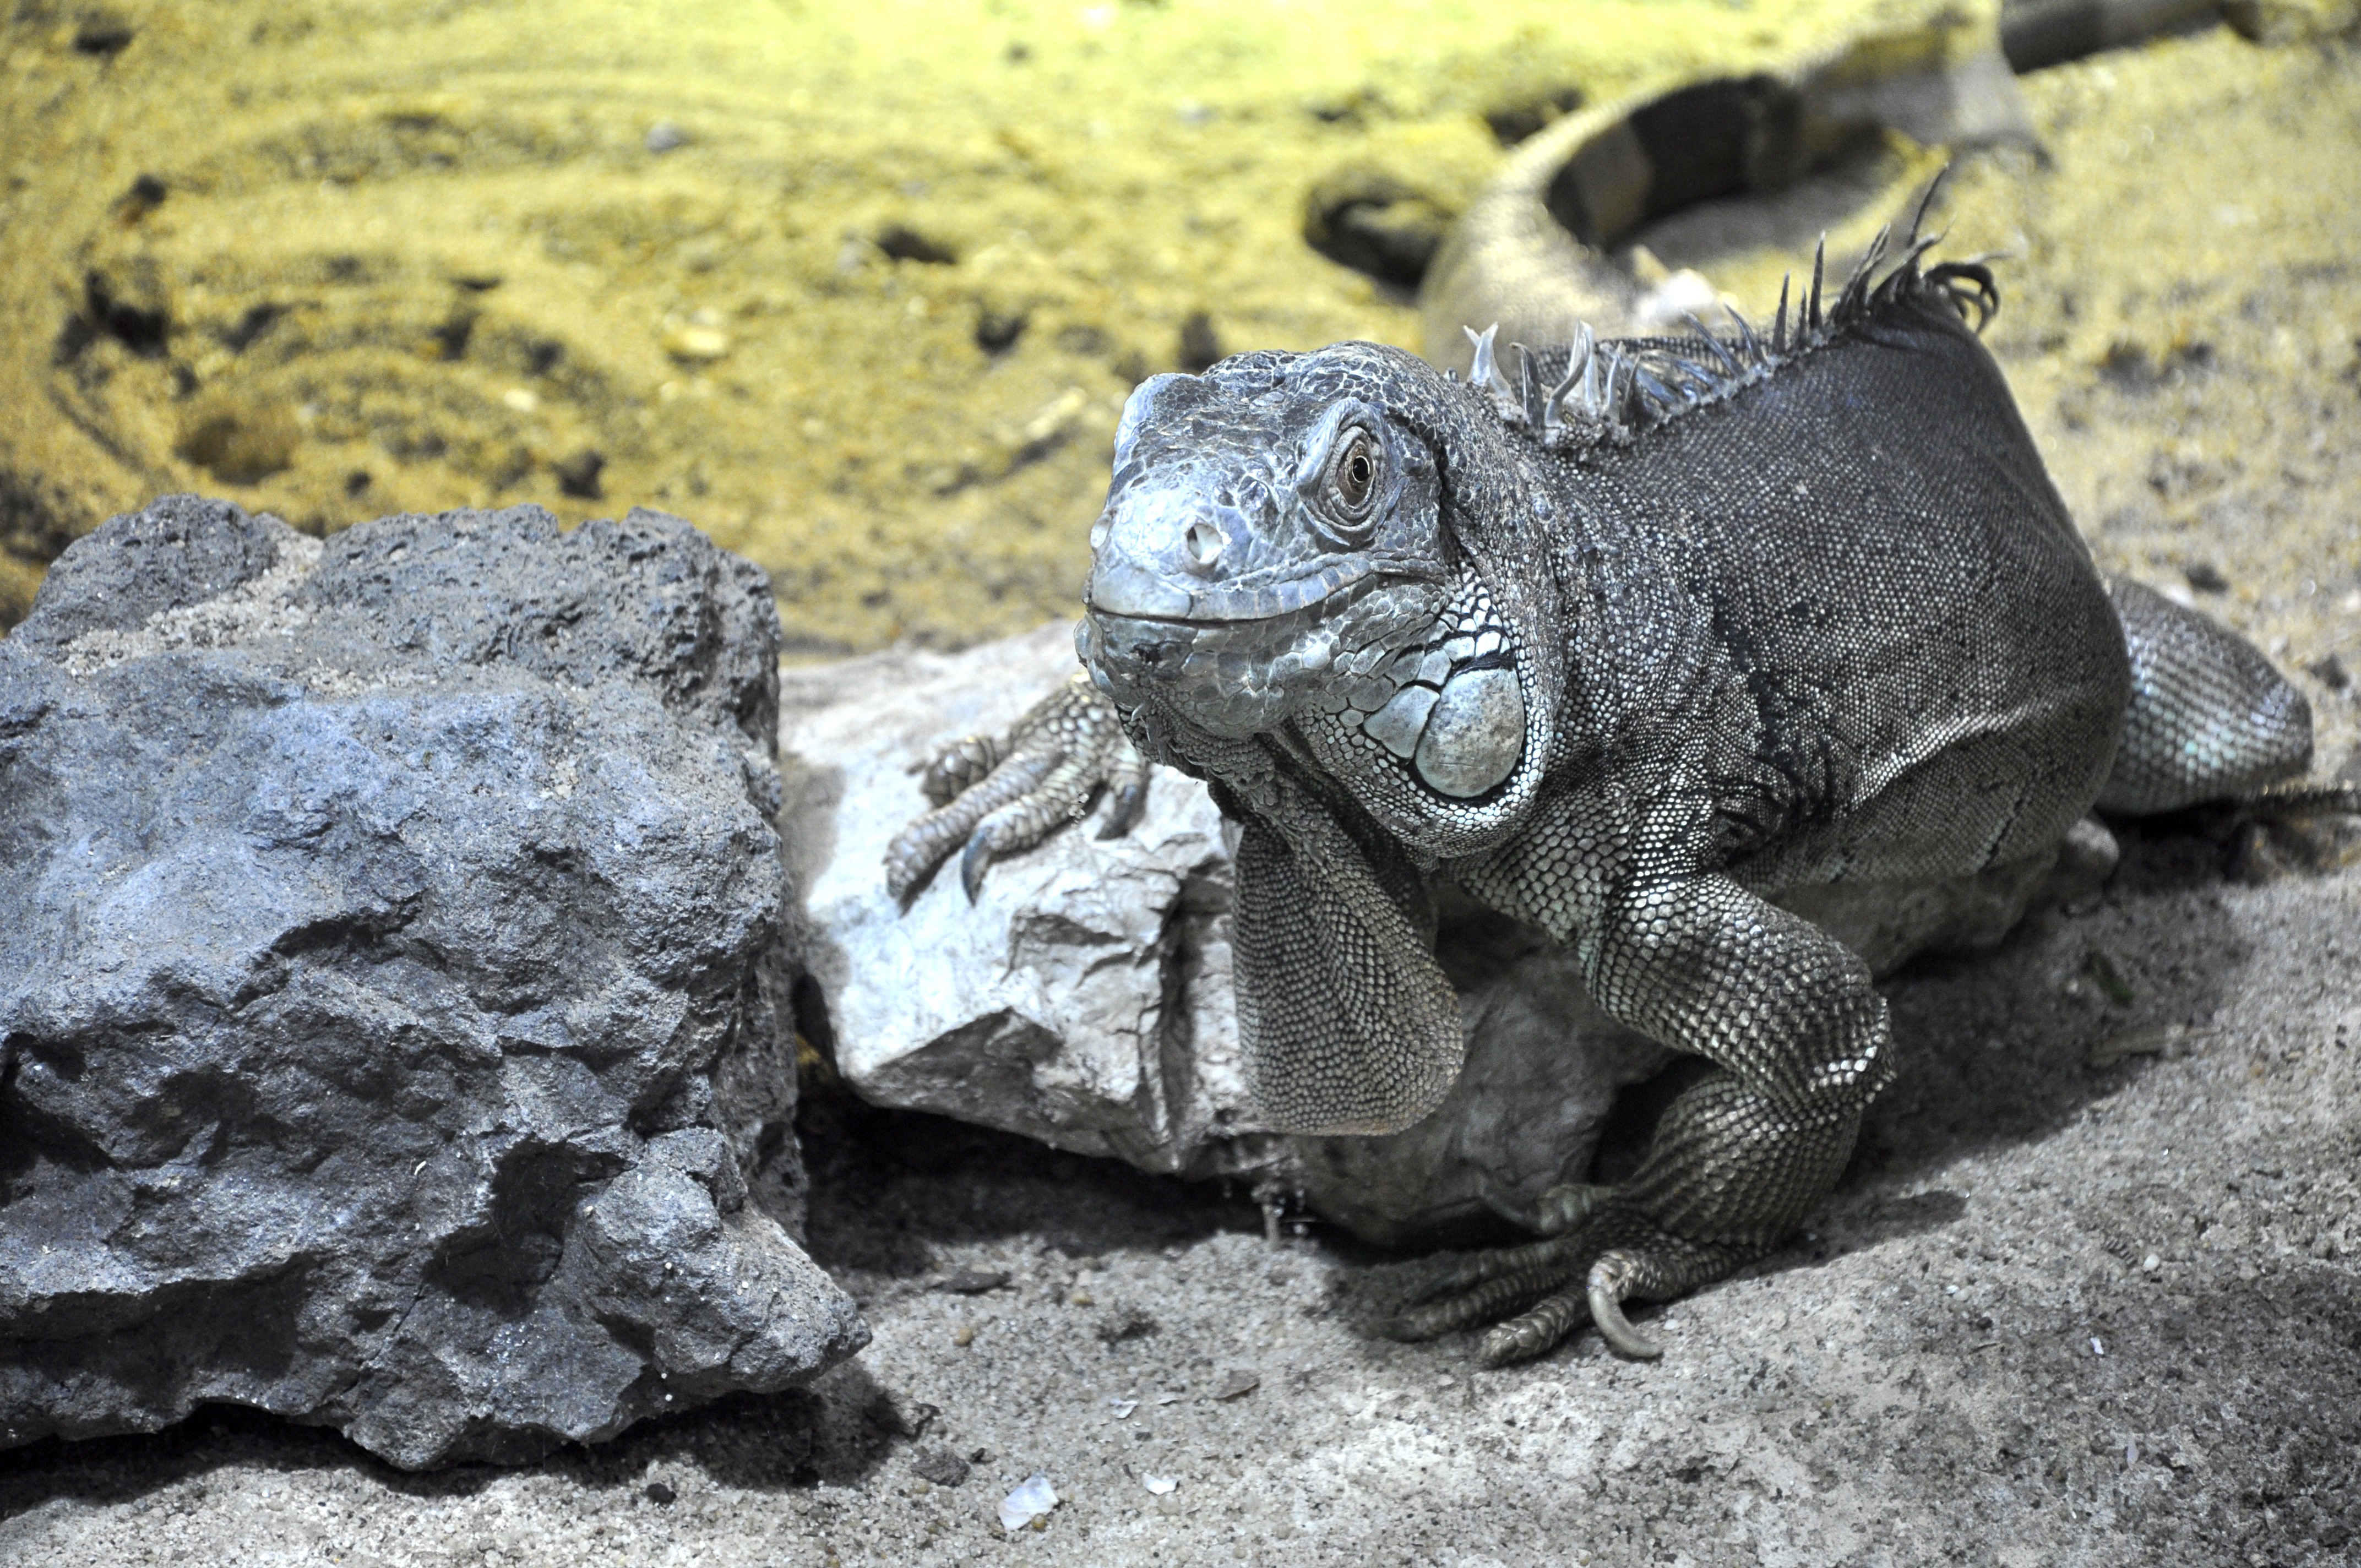
watch, nature, rock, desert, old, animal, monument, dry, wild, statue, zoo, foot, reptile, scale, material, lizard, gargoyle, sculpture, stones, art, temple, paw, animals, hot, creature, dragon, carving, exotic, terrarium, dinosaur, curious, attention, ten, support, cold blooded animals, vigilant, lunar landscape, ancient history